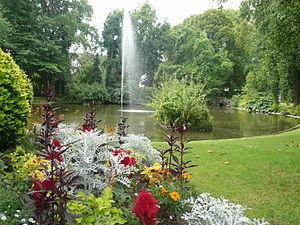
Vue du jet d'eau au jardin des plantes (Nantes)
Le jardin des plantes de Nantes, ou le Jardin des plantes, est un jardin botanique appartenant à la ville de Nantes. Ouvert au public, il couvre une superficie de 7,328 hectares.
Cette page recense les jardins de France bénéficiant du label « jardin remarquable ».
Nantes est une ville fleurie qui a obtenu quatre fleurs avec distinction Grand Prix aux palmarès 2006 et 2007 du concours des villes et villages fleuris.
Nantes est une commune de l'ouest de la France, située au sud du Massif armoricain, qui s'étend sur les rives de la Loire, à 50 km de l'océan Atlantique.